University of Poitiers

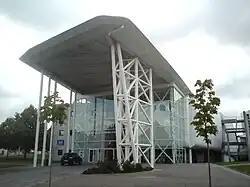

In the legal domain, the Center for Studies on International Legal Cooperation (CECOJI) is a joint research unit (UMR) involving the University of Poitiers and the National Center for Scientific Research (CNRS).